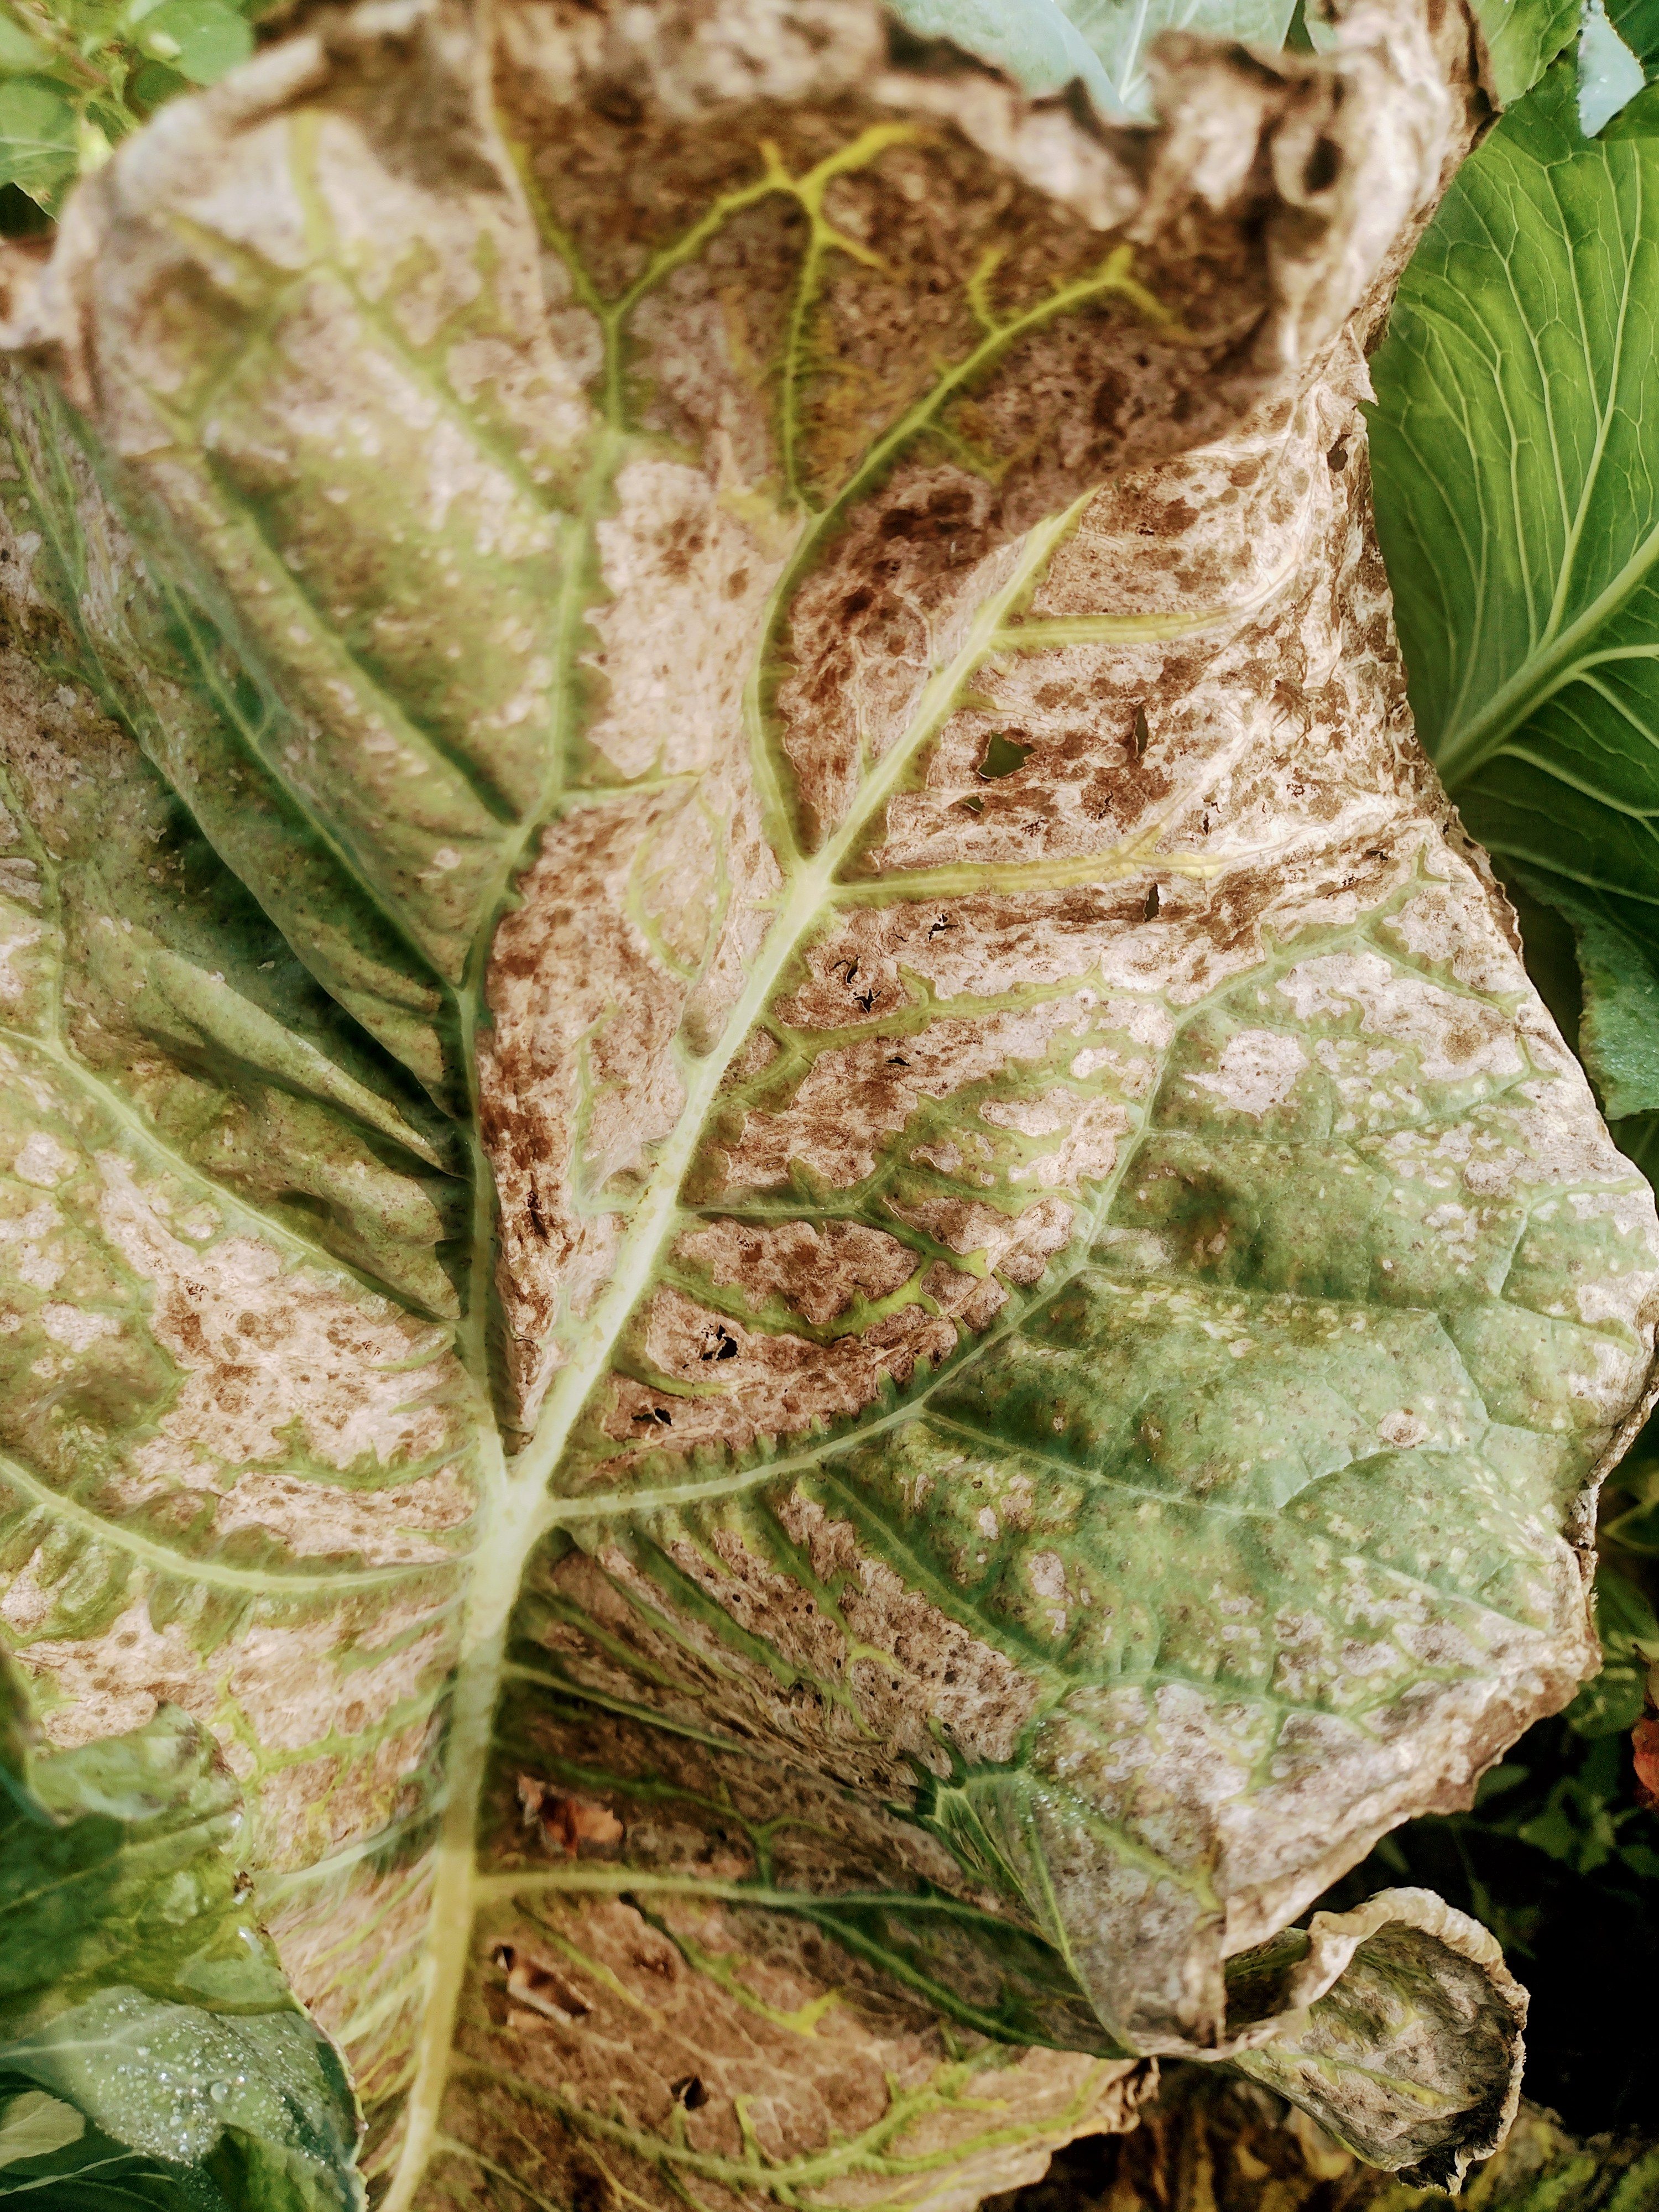
Label: Downy Mildew